Bahamas at the 2008 Summer Olympics

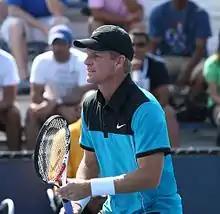
Mark Knowles, who competed for the Bahamas at Beijing in tennis

Mark Knowles (a five-time Olympian) and Devin Mullings participated in men's doubles tennis on behalf of the Bahamas. Their entrance constituted the only Bahamian participation in any tennis event, and the only tennis entry by any nation in the Caribbean. The pair participated in the first match of the event's first round on 11 August, where they faced a team from the United States that included Bob and Mike Bryan. The Bryan brothers won two sets against the Bahamian team and defeated them, eventually winning the bronze medal in the event.